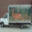
Label: truck